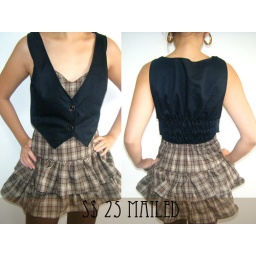
schoolgirl dress in brown